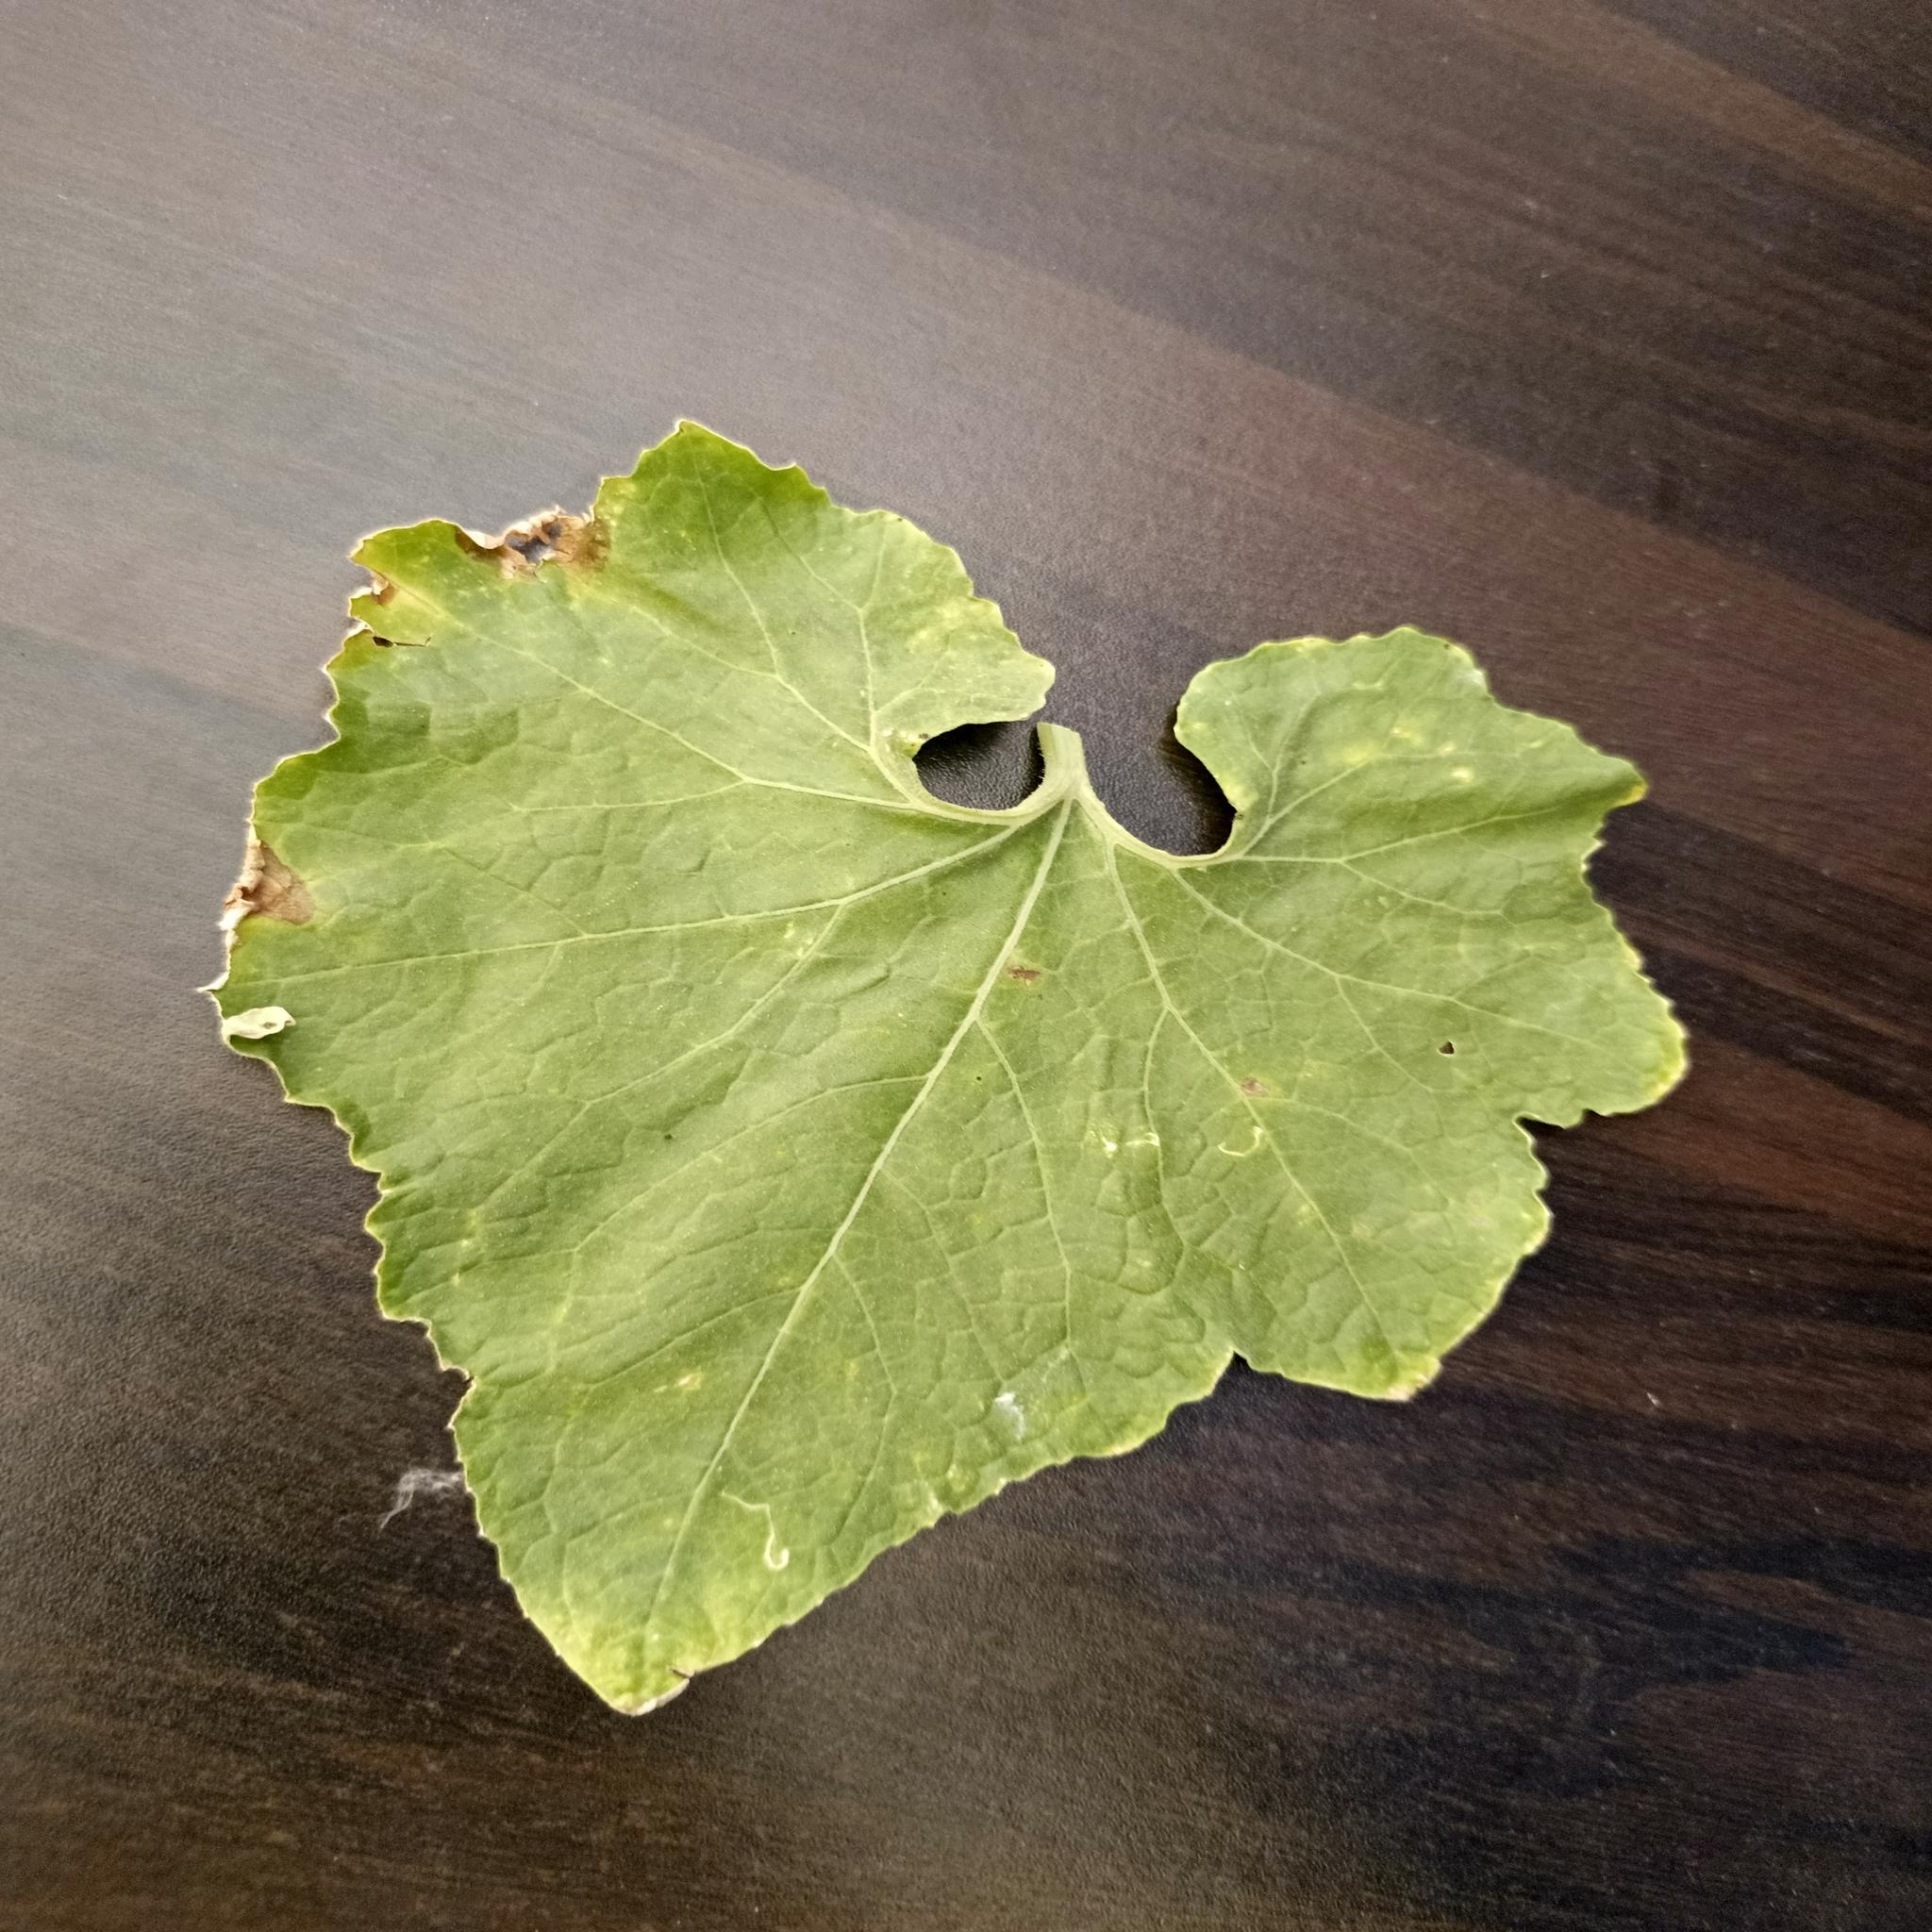
Label: Downy mildew